Richard Nixon

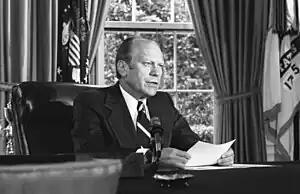
President Ford announcing his decision to pardon Nixon, September 8, 1974, in the Oval Office

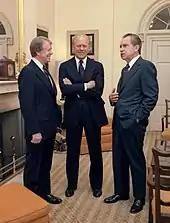
President Jimmy Carter and ex-presidents Gerald Ford and Nixon meet at the White House before former vice president Hubert Humphrey's funeral, 1978

Nixon advocated a "New Federalism", which would devolve power to state and local elected officials, though Congress was hostile to these ideas and enacted few of them. He eliminated the Cabinet-level United States Post Office Department, which in 1971 became the government-run United States Postal Service.